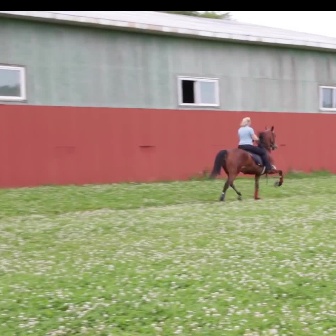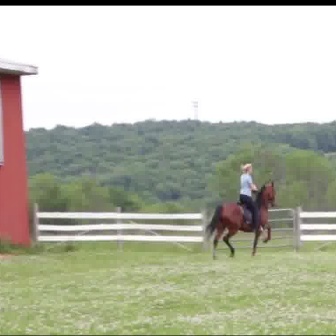
  Please identify the target specified by the bounding box [206,125,283,202] in the first image and locate it in the second image. Return the coordinates in [x_min,y_min,x_max,y_max] format.
Answer: [200,180,279,259]